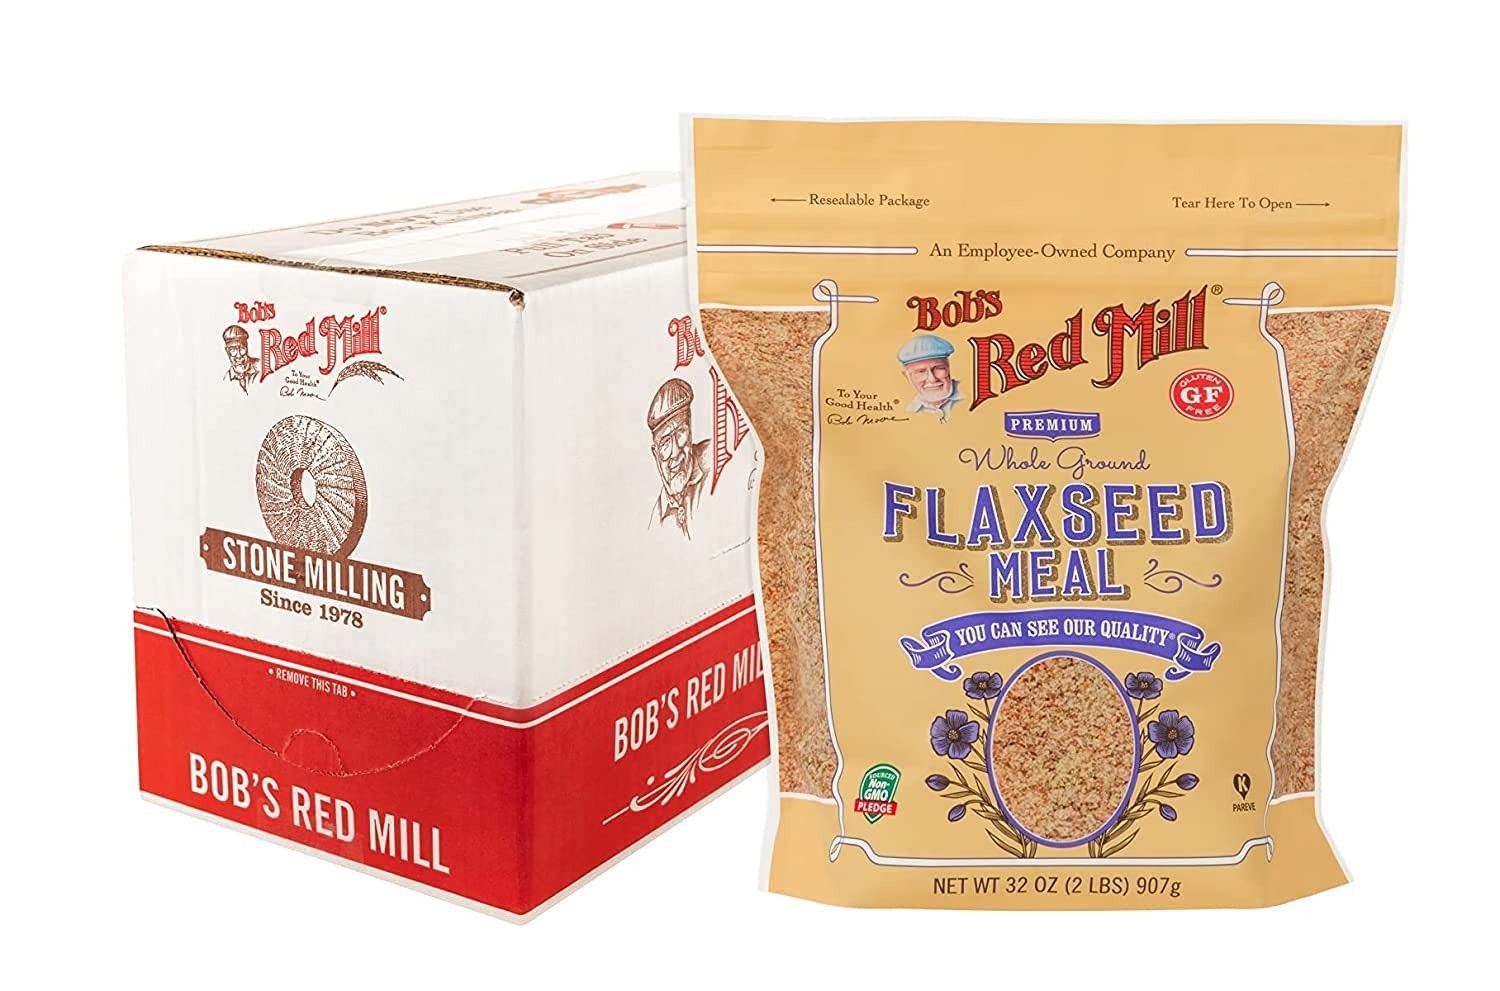
Item Name: Bob's Red Mill Flaxseed Meal, 32 OZ
Bullet Point 1: WHOLESOME GOODNESS: Flaxseed Meal has a mild, nutty flavor and contains a wealth of omega-3 fatty acids
Bullet Point 2: GLUTEN FREE: To assure the integrity of our gluten free products, we’ve built a separate 100% gluten free facility
Bullet Point 3: PALEO FRIENDLY: Suitable for people who follow a paleo, primal or other grain-free diet
Bullet Point 4: NON-GMO: Non-GMO Project Verified; we’ve always been committed to sourcing raw materials that are not modified through genetic engineering
Bullet Point 5: BOB'S RED MILL: Make folks a little happier: it’s the idea that keeps our stone mills grinding to fill every bag with wholesome goodness
Product Description: <B>Bob's Red Mill Flaxseed Meal has a mild, nutty flavor and contains a wealth of omega-3 fatty acids. Our flaxseed meal is cold milled to preserve the freshness and nutrition of its precious oils. Add it to smoothies, cereals, and baked goods for a wholesome nutritional boost.</B><BR> <LI>WHOLESOME GOODNESS: Flaxseed Meal has a mild, nutty flavor and contains a wealth of omega-3 fatty acids</LI> <LI>GLUTEN FREE: To assure the integrity of our gluten free products, we’ve built a separate 100% gluten free facility</LI> <LI>PALEO FRIENDLY: Suitable for people who follow a paleo, primal or other grain-free diet</LI> <LI>NON-GMO: Non-GMO Project Verified; we’ve always been committed to sourcing raw materials that are not modified through genetic engineering</LI> <LI>BOB'S RED MILL: Make folks a little happier: it’s the idea that keeps our stone mills grinding to fill every bag with wholesome goodness</LI>
Value: 32.0
Unit: Ounce

Price: 10.24